A History of the Warfare of Science with Theology in Christendom

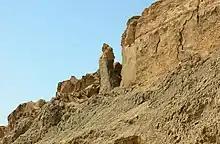
The "Lot's Wife" pillar on Mount Sodom, Israel. The pillar is made of halite.

The fathers of the church from Tertullian to St. Augustine joined with St. Basil in condemning money lent at interest as a 'fecund monster' and it was condemned at church councils from Elvira in 304 to Vienne in 1311, and money-lenders were banned from communion. It was reinforced by Thomas Aquinas and Dante. Hence there was little capital and few lenders: rates of interest became 40% in England and 10% per month in Italy and Spain. The rich who had no way to invest their money spent it in ostentatious living, and the Jews were hated as the money lenders. Eventually Calvin in the 16th century cut through the metaphysical arguments of Aristotle and declared that usury means "illegal or oppressive interest". Commerce and trade revived in Protestant countries, though more slowly in Germany. No change happened in Catholic countries until Benedict XIV in 1745 left open vague "occasions" and "special grounds" on which extra money could be charged. In 1830 the Inquisition at Rome decreed that in practice, confessors should no longer disturb lenders of money at legal interest. Slowly the church retreated from the many ways in which it dominated the economy.